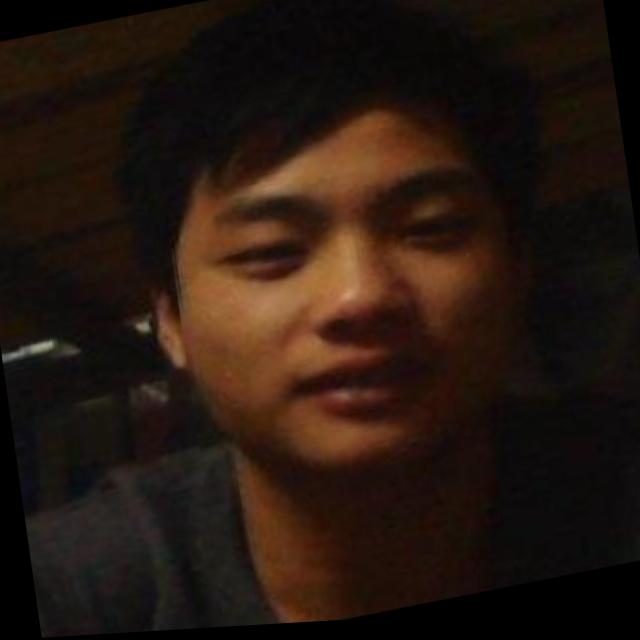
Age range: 21-44